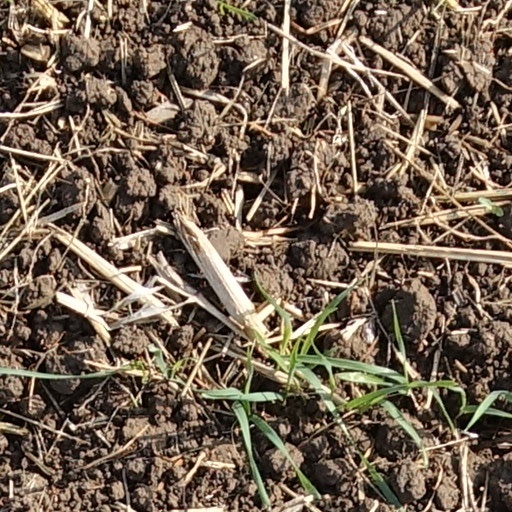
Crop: wheat